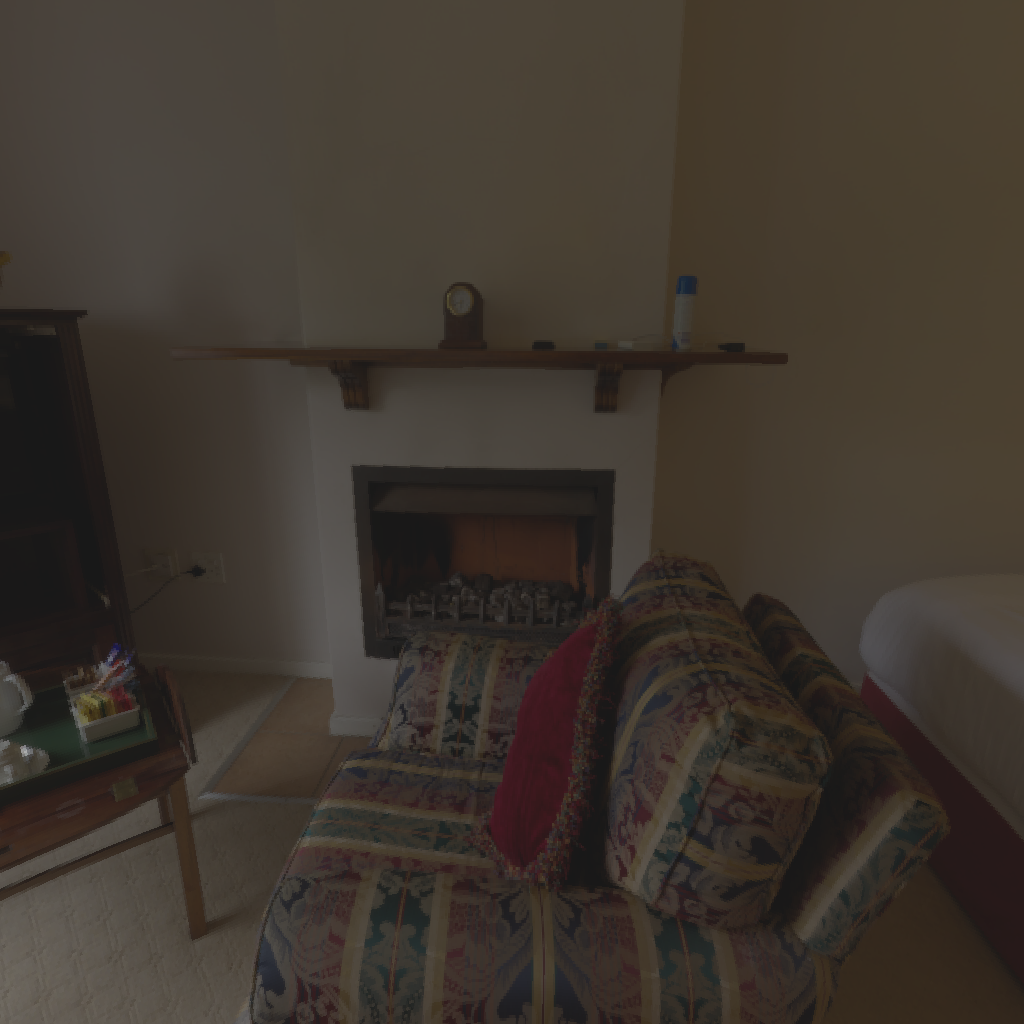
scene-linear HDR photo, Lythwood Room, indoor, with visible sun, couch, bed, lamp, window, mantel, urban, midday, overcast, low contrast, natural light, artificial light, high dynamic range, physically based lighting